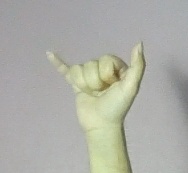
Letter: ya